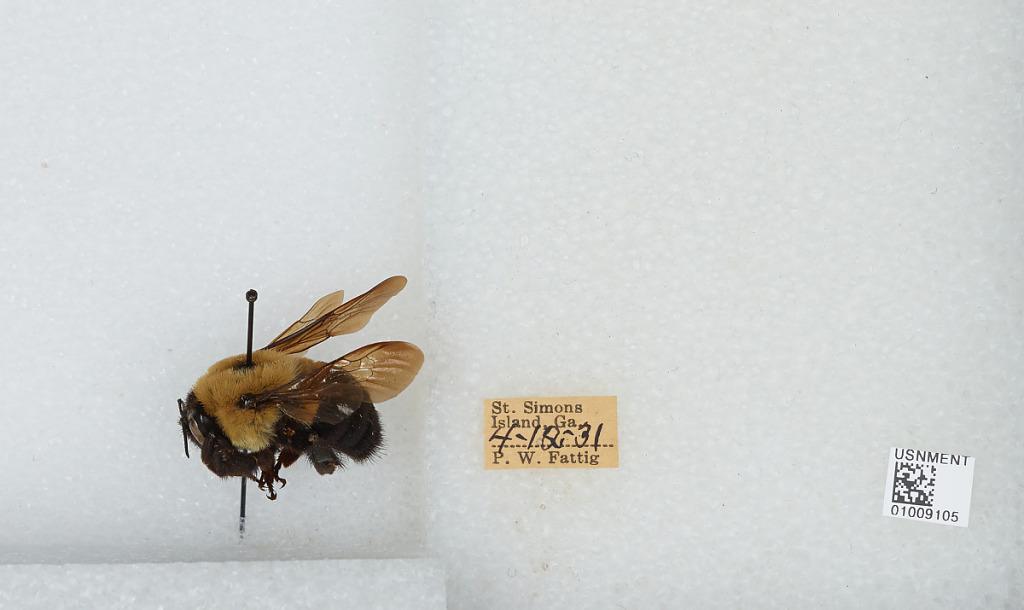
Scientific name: Bombus (Separatobombus) griseocollis (De Geer)
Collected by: P. Fattig
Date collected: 1931-4-12
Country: United States
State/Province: Georgia
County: Glynn
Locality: St. Simons Island
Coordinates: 31.1597, -81.3886